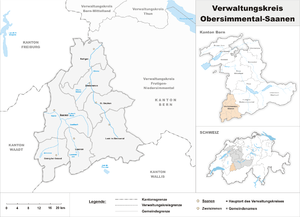
L'arrondissement administratif du Haut-Simmental-Gessenay, appelé Verwaltungskreis Obersimmental-Saanen en allemand, est un des 10 arrondissements administratifs du canton de Berne en Suisse.